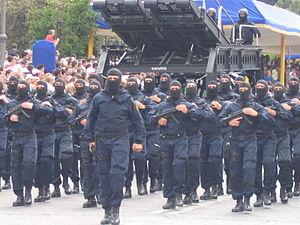
Le Gruppo di Intervento Speciale est une unité d'élite des carabiniers italiens, spécialisée dans les opérations de contre-terrorisme et de libération d'otages.